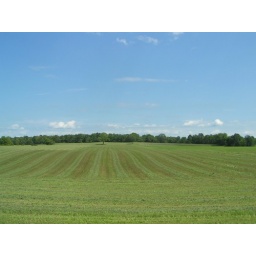
Two lonely trees in a field